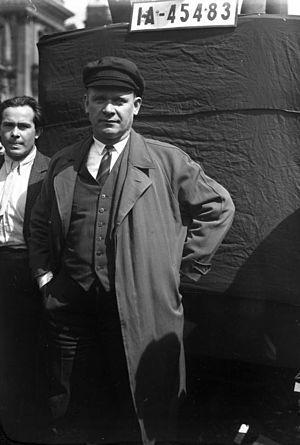
Ernst Thälmann [ænsd̥ ˈtɛːlman] est un homme politique allemand, né à Hambourg le 16 avril 1886 et assassiné au camp de concentration de Buchenwald le 18 août 1944.